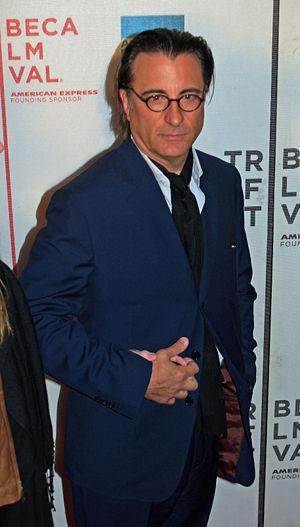
Le Coup du bouquin ou Plan fouéreux est le sixième épisode de la saison 23 de la série télévisée Les Simpson.